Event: Nepal Earthquake
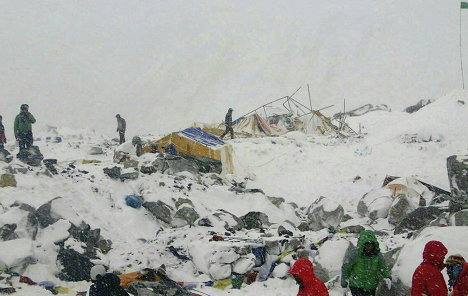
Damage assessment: damage